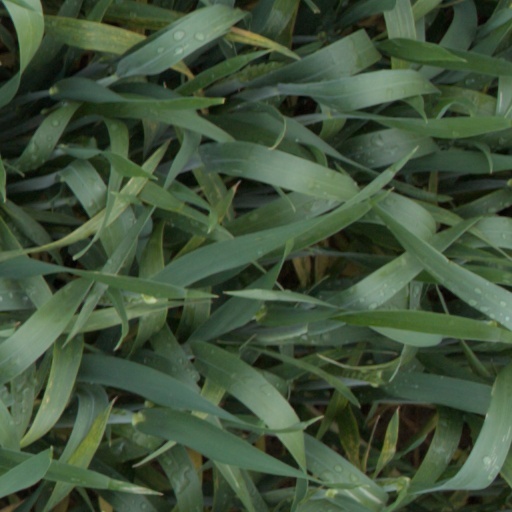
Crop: wheat